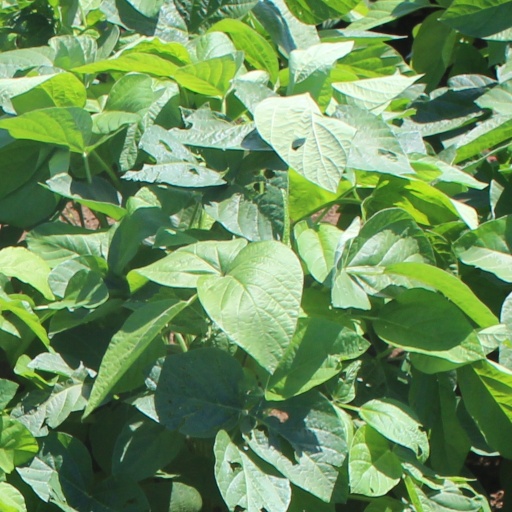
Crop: soybean